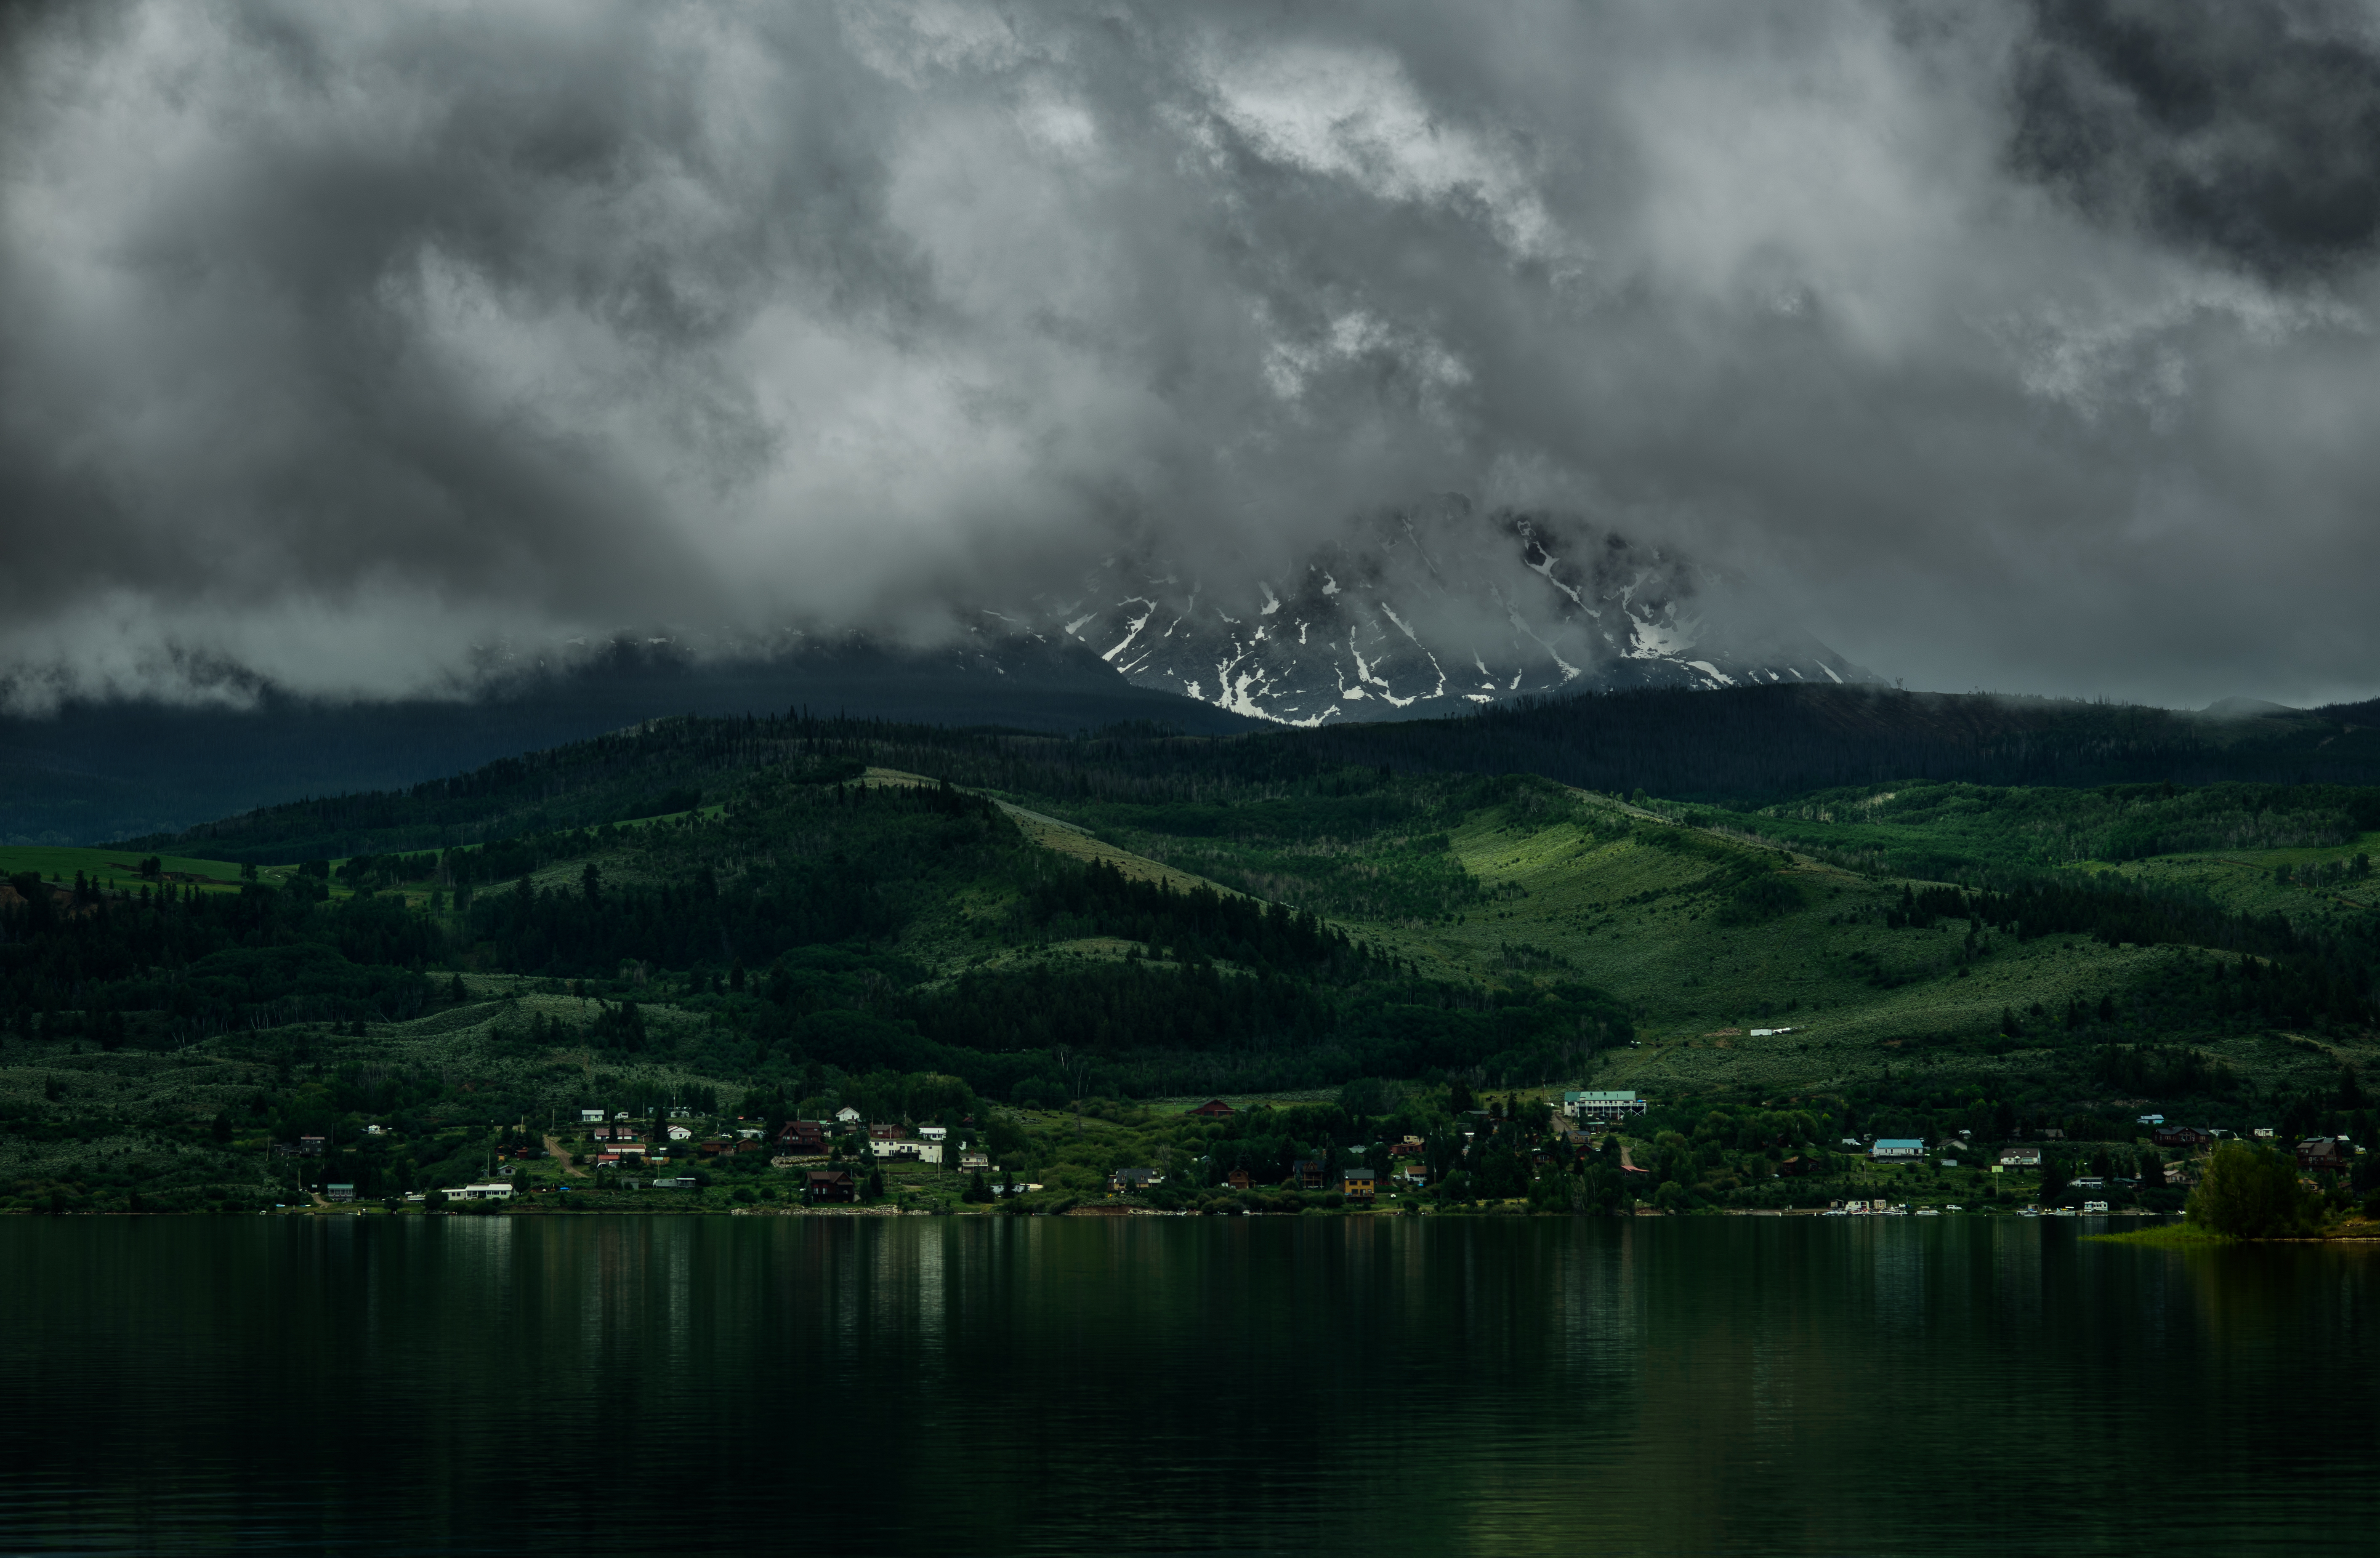
landscape, tree, water, nature, forest, mountain, cloud, mist, morning, hill, lake, shade, river, mountain range, dusk, reflection, weather, storm, fjord, reservoir, highland, clouds, loch, rural area, landform, meteorological phenomenon, geographical feature, atmospheric phenomenon, mountainous landforms